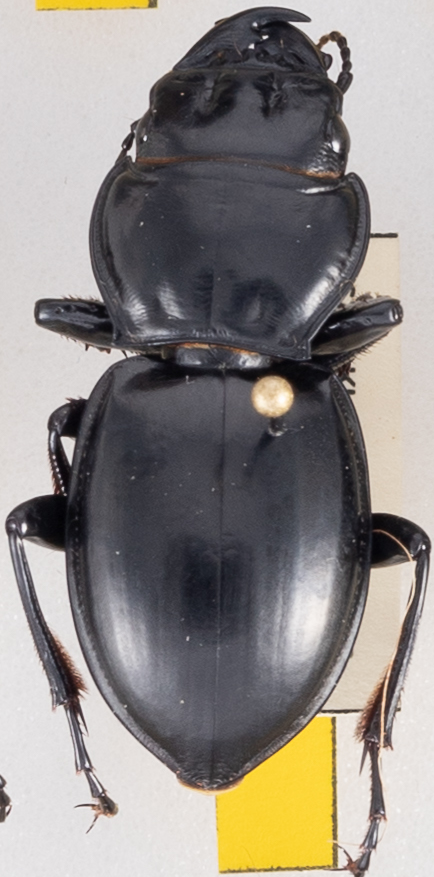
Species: Pasimachus californicus
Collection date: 2021-08-11
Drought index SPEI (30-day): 1.382
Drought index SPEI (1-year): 0.47
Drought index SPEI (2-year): -0.146